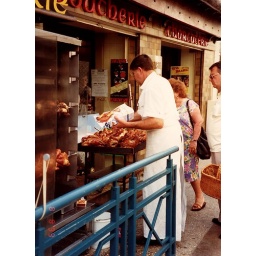
A Boucherie in France serving roast chickens from a pavement rotisserie. Picture taken in August 1993 and scanned from a 5x7 print